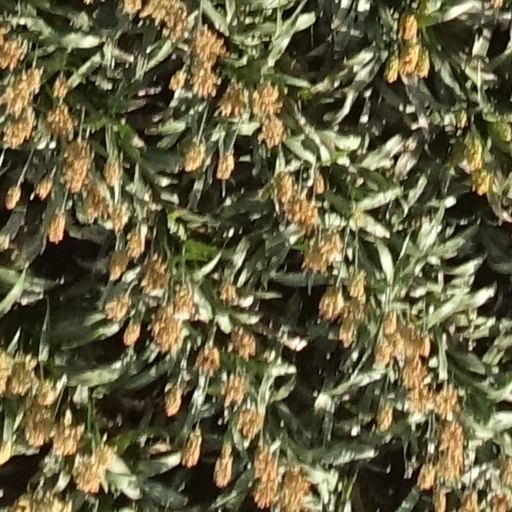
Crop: sorghum